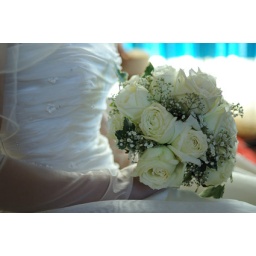
A beautiful white bouquet set against an exquisite white wedding gown.